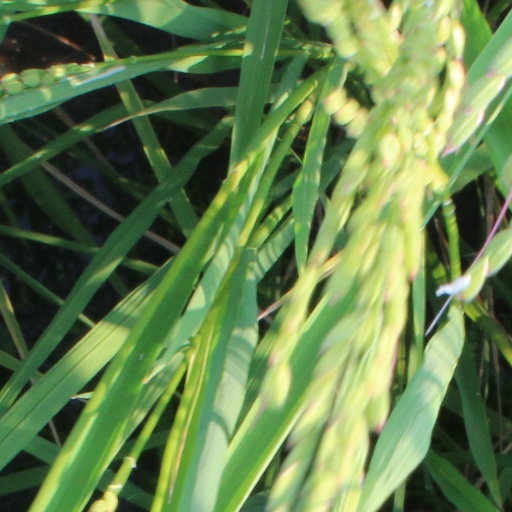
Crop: rice